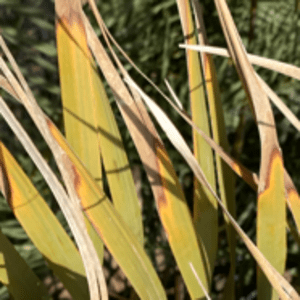
Label: Potassium Deficiency